Tony Lawson

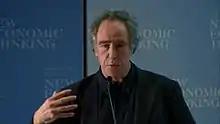
Lawson in 2010

Tony Lawson is a British philosopher and economist. He is professor of economics and philosophy in the Faculty of Economics at the University of Cambridge. He is a co-editor of the "Cambridge Journal of Economics", a former director of the University of Cambridge Centre for Gender Studies, and co-founder of the Cambridge Realist Workshop and the Cambridge Social Ontology Group. Lawson is noted for his contributions to heterodox economics and to philosophical issues in social theorising, most especially to social ontology.